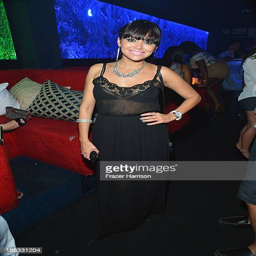
guests attend an after party in style